Billy Casper

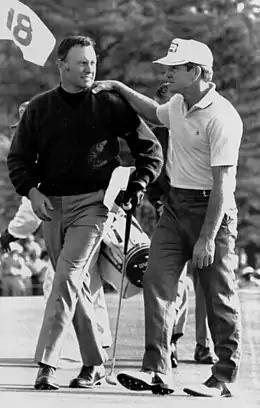
Gene Littler (right) congratulates Casper with winning the 1970 Masters Tournament

Casper had 51 PGA Tour wins in his career, with his first coming in 1956. This total places him seventh on the all-time list. His victories helped him finish third in McCormack's World Golf Rankings in 1968, 1969, and 1970, the first three years they were published. He won three major championships: the 1959 and 1966 U.S. Opens, and the 1970 Masters Tournament.